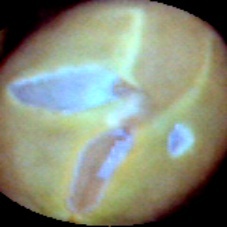
Label: Skin-damaged